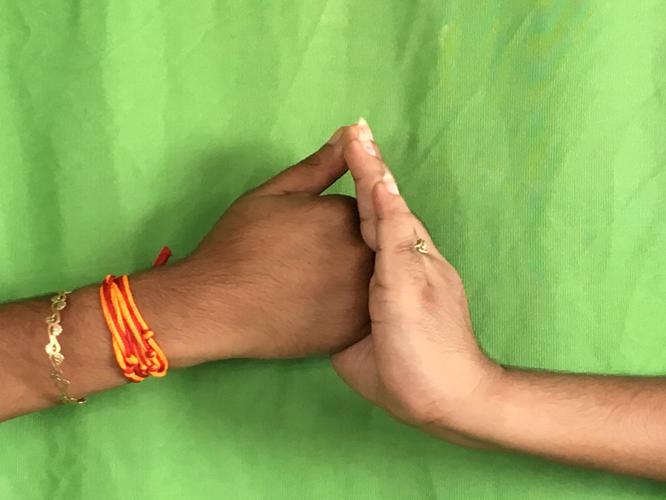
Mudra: Shanka
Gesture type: double_hand